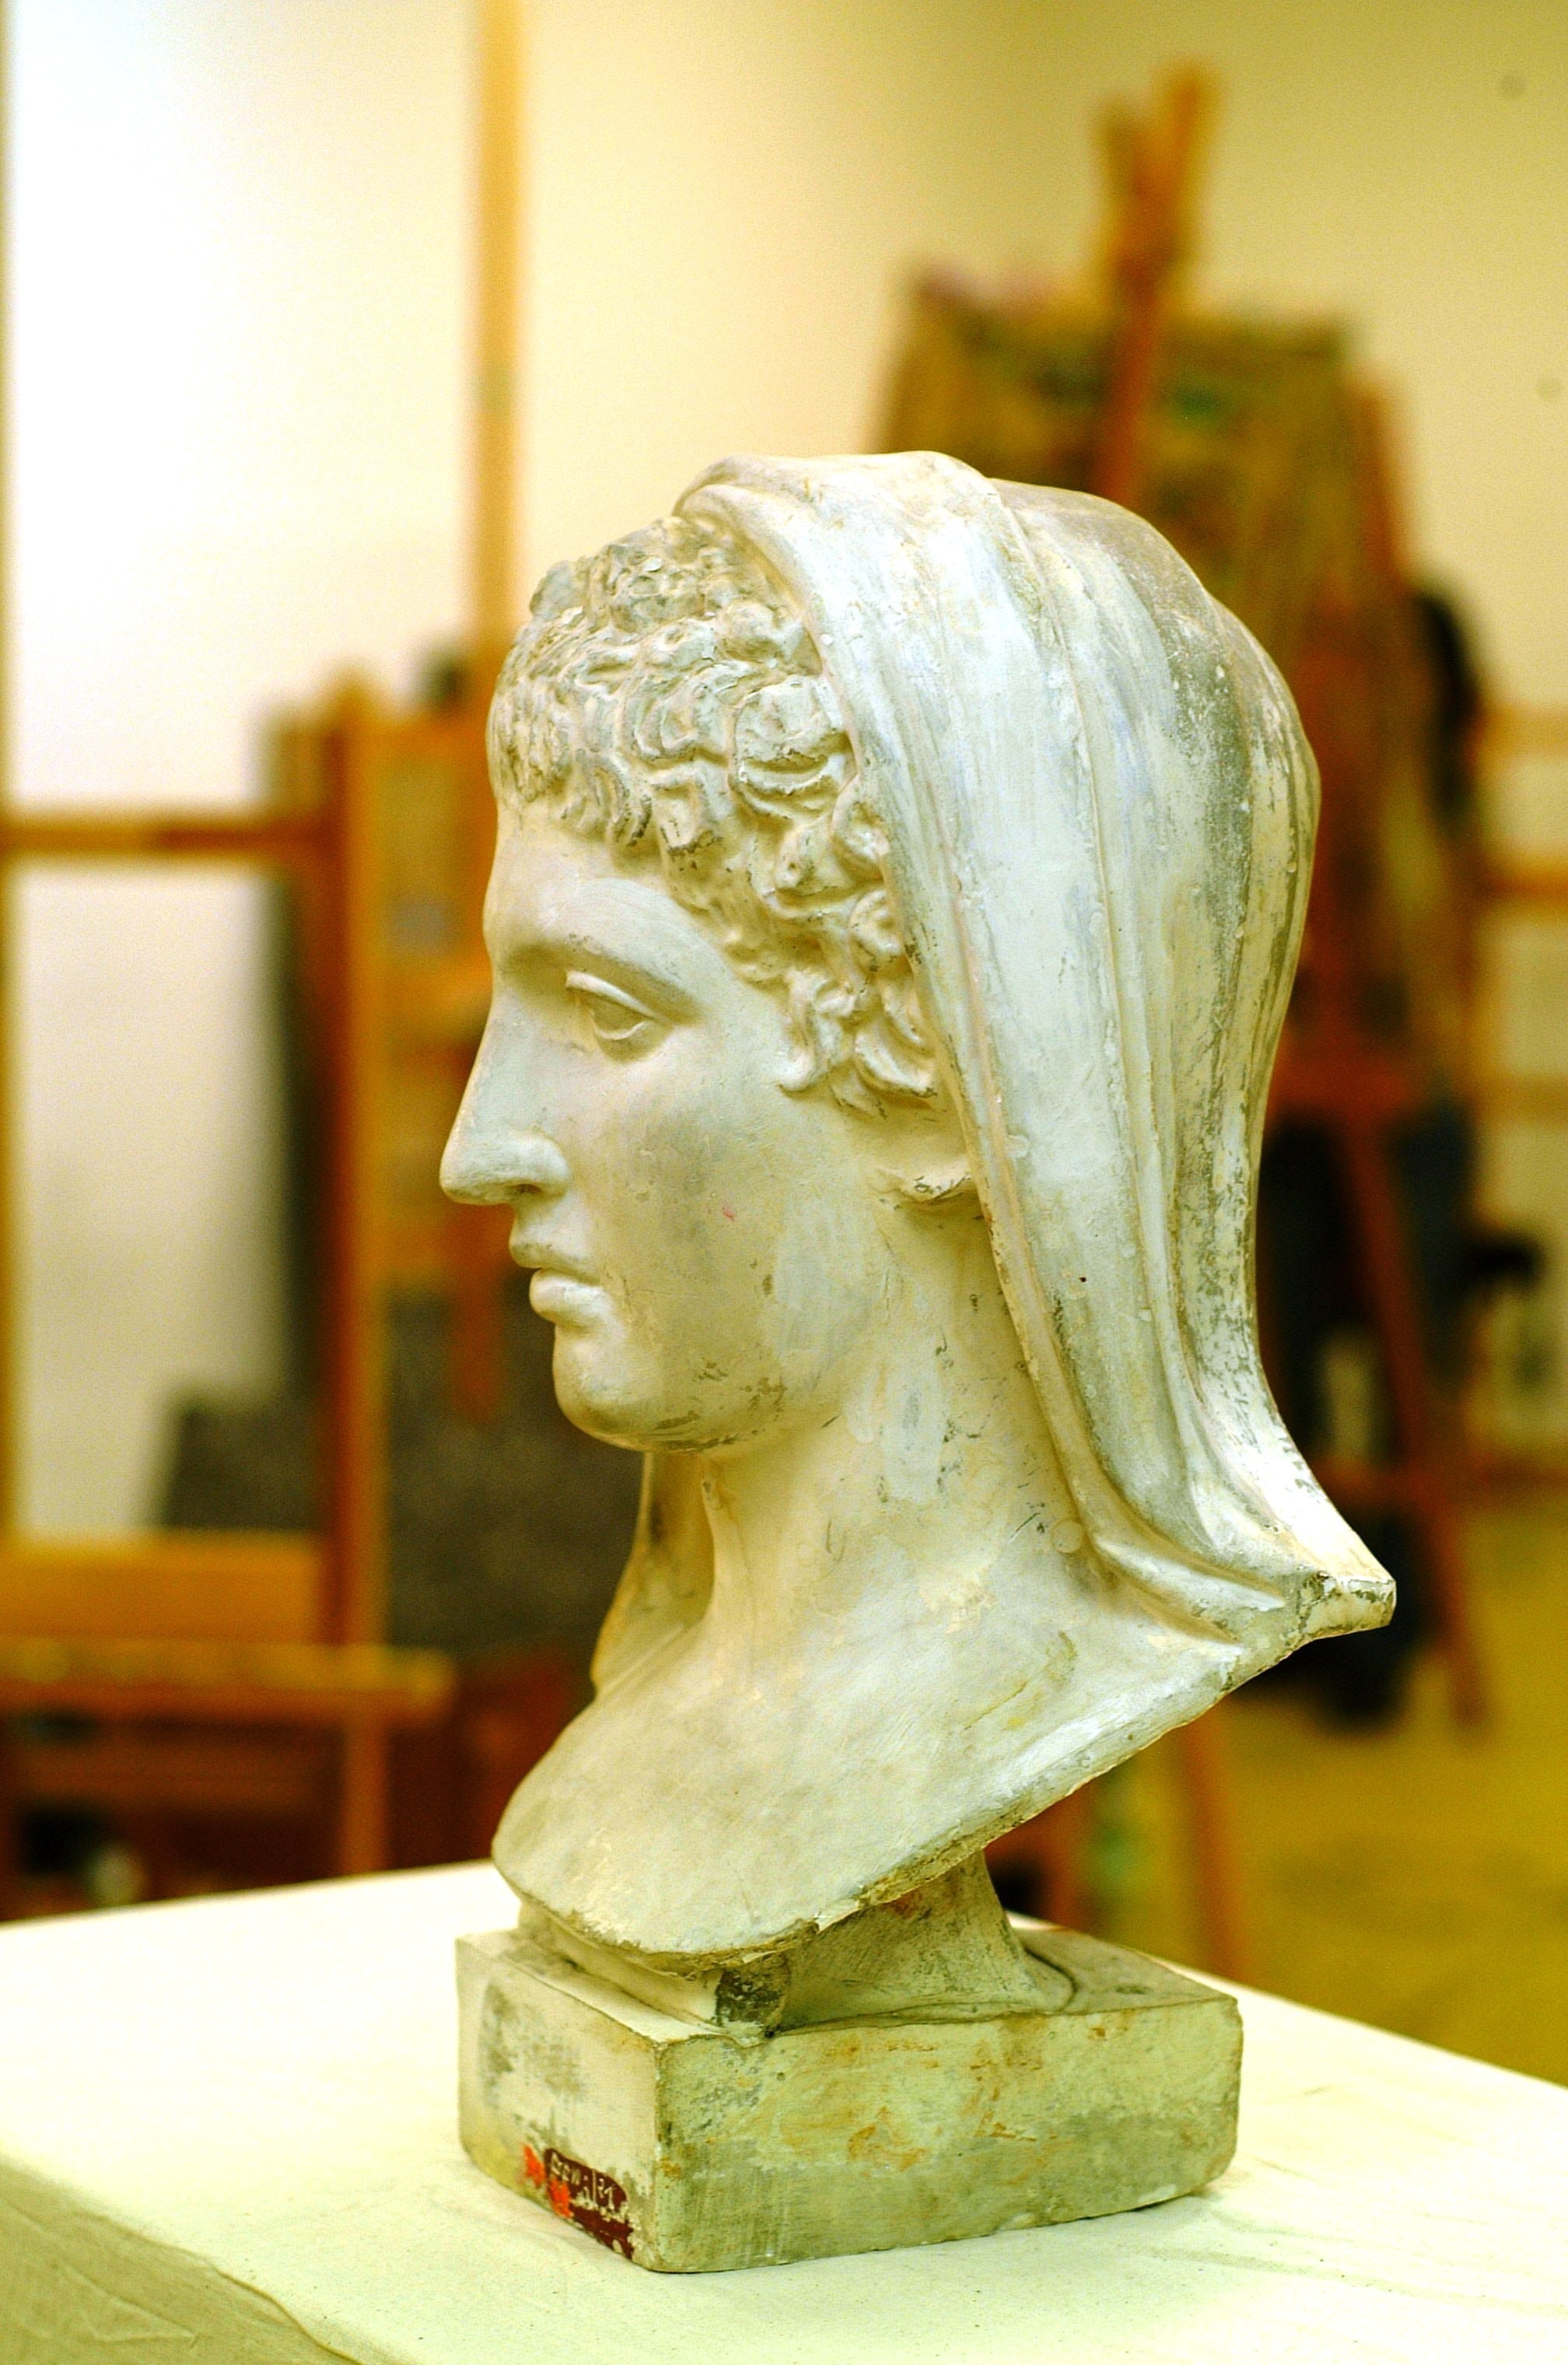
wood, white, monument, statue, model, sculpture, art, drawing, temple, head, school, bust, carving, atelier, goddess, gypsum, ancient history